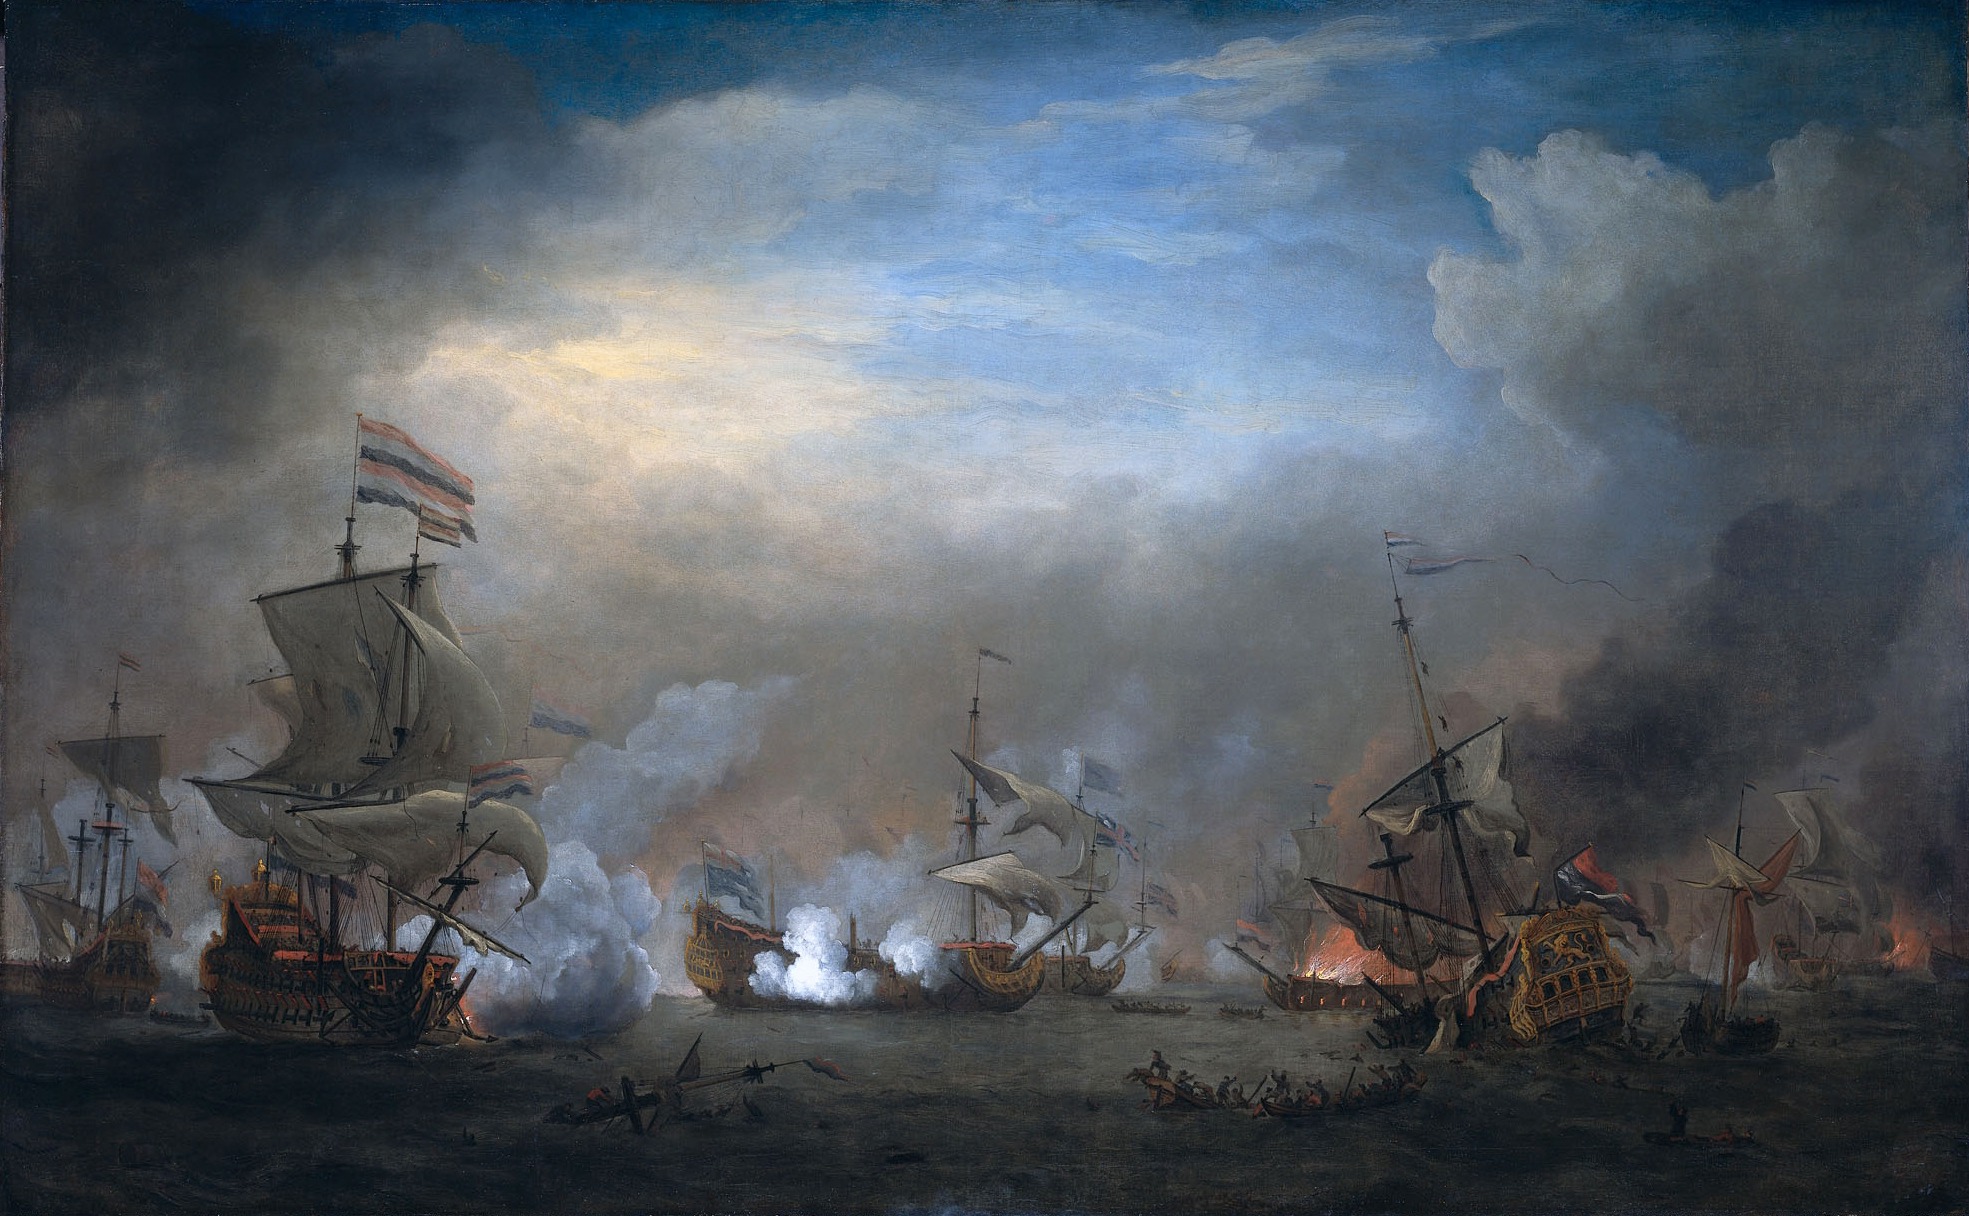
sea, water, ocean, sky, painting, battle, art, clouds, ships, naval, navy, screenshot, firing, oil on canvas, ghost ship, willem van de velde, navies